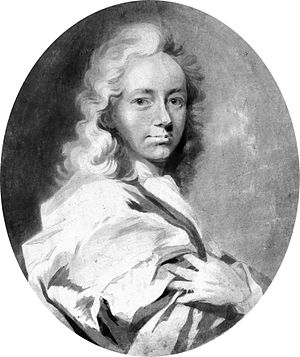
Philipp von Zesen
Philipp von Zesen var en tysk digter.